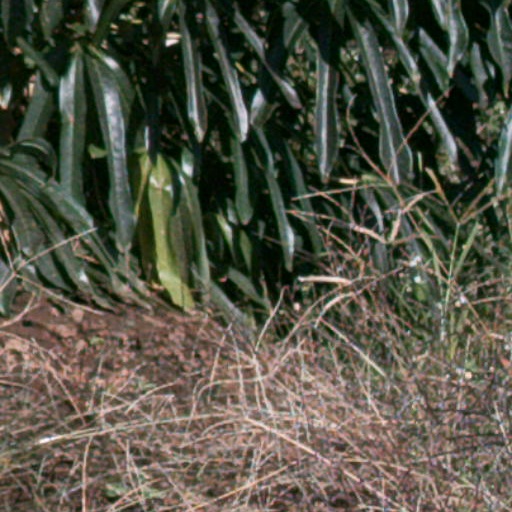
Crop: cassava